Indian Naval Academy

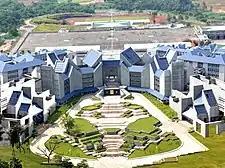
Nalanda Complex

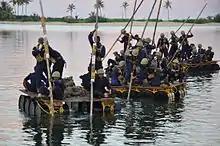
Marinised camps

Potential candidates to the undergraduate officer-trainee program of the Indian Navy apply through the NDA and NA exam conducted by the UPSC. The flagship course of the INA is the 10+2 Indian Naval Academy Course (INAC) in which a cadet undergoes training of four years in the academy. Also, the NDA cadets opting to join the Navy complete three years of joint training at NDA, Khadakwasla with the Army and Air Force cadets. They then transfer to INA for the next year. Candidates joining through 10+2 Navy Tech Entry have the option to major in "Electronics & Communication Engineering", "Mechanical Engineering" or "Naval Architecture" and are awarded a "Bachelor of Technology" degree upon graduation. Upon graduation, cadets are commissioned as sub lieutenants in the navy. Cadets majoring in "Naval Architecture" have to undergo an additional 6 months of training at the Naval Dockyard, Visakhapatnam after graduation. They also have the option to enroll for additional post-graduate specialisation in the field at the Indian Institute of Technology, Delhi.